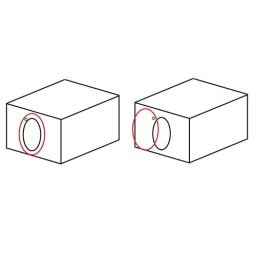
black is cage. black circle is opening in cage. red circle is glas door. green circle is pivot pin.